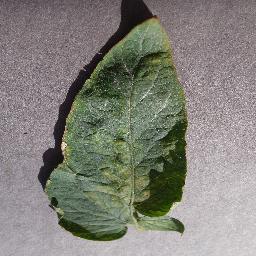
Label: Tomato___Spider_mites Two-spotted_spider_mite